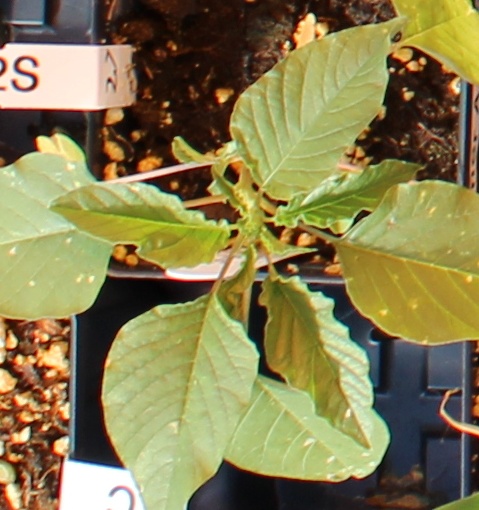
Label: Palmer Amaranth